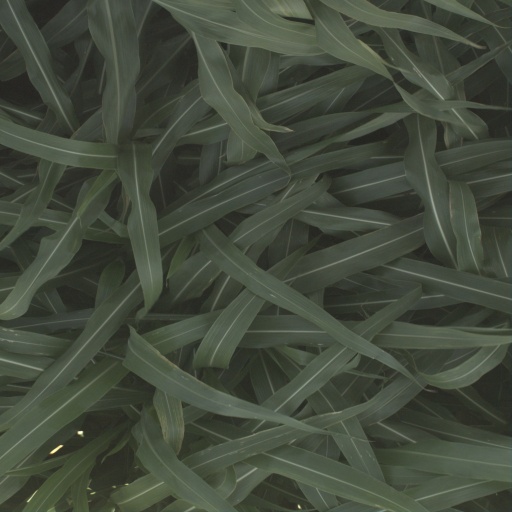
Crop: sorghum